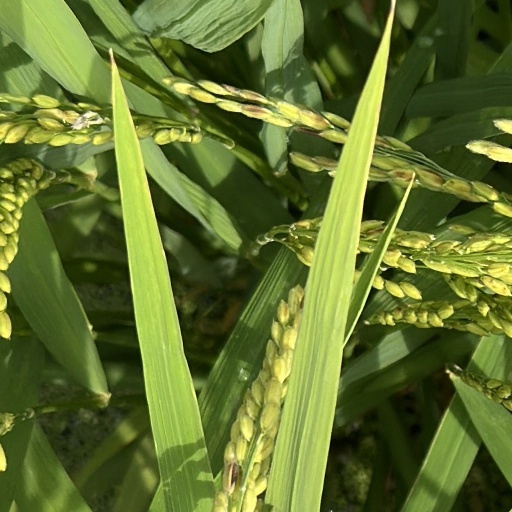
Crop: rice